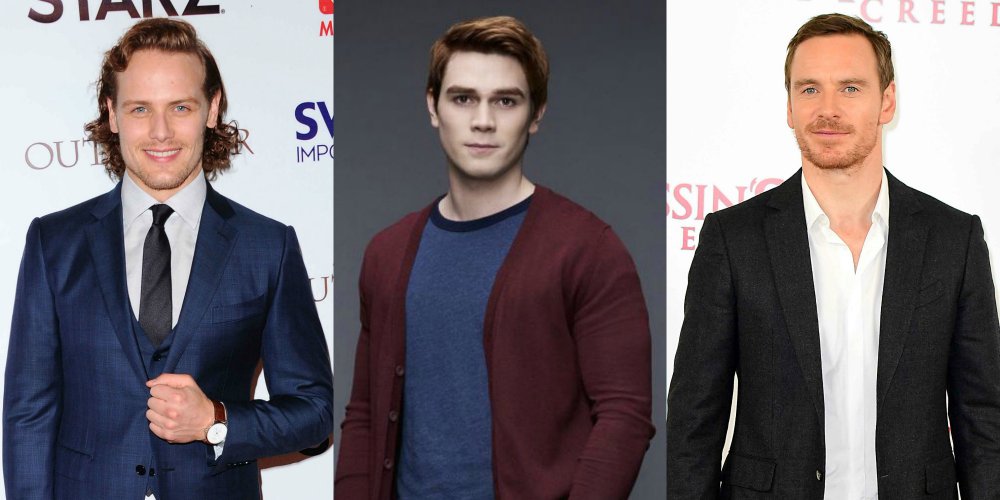
Gender: men